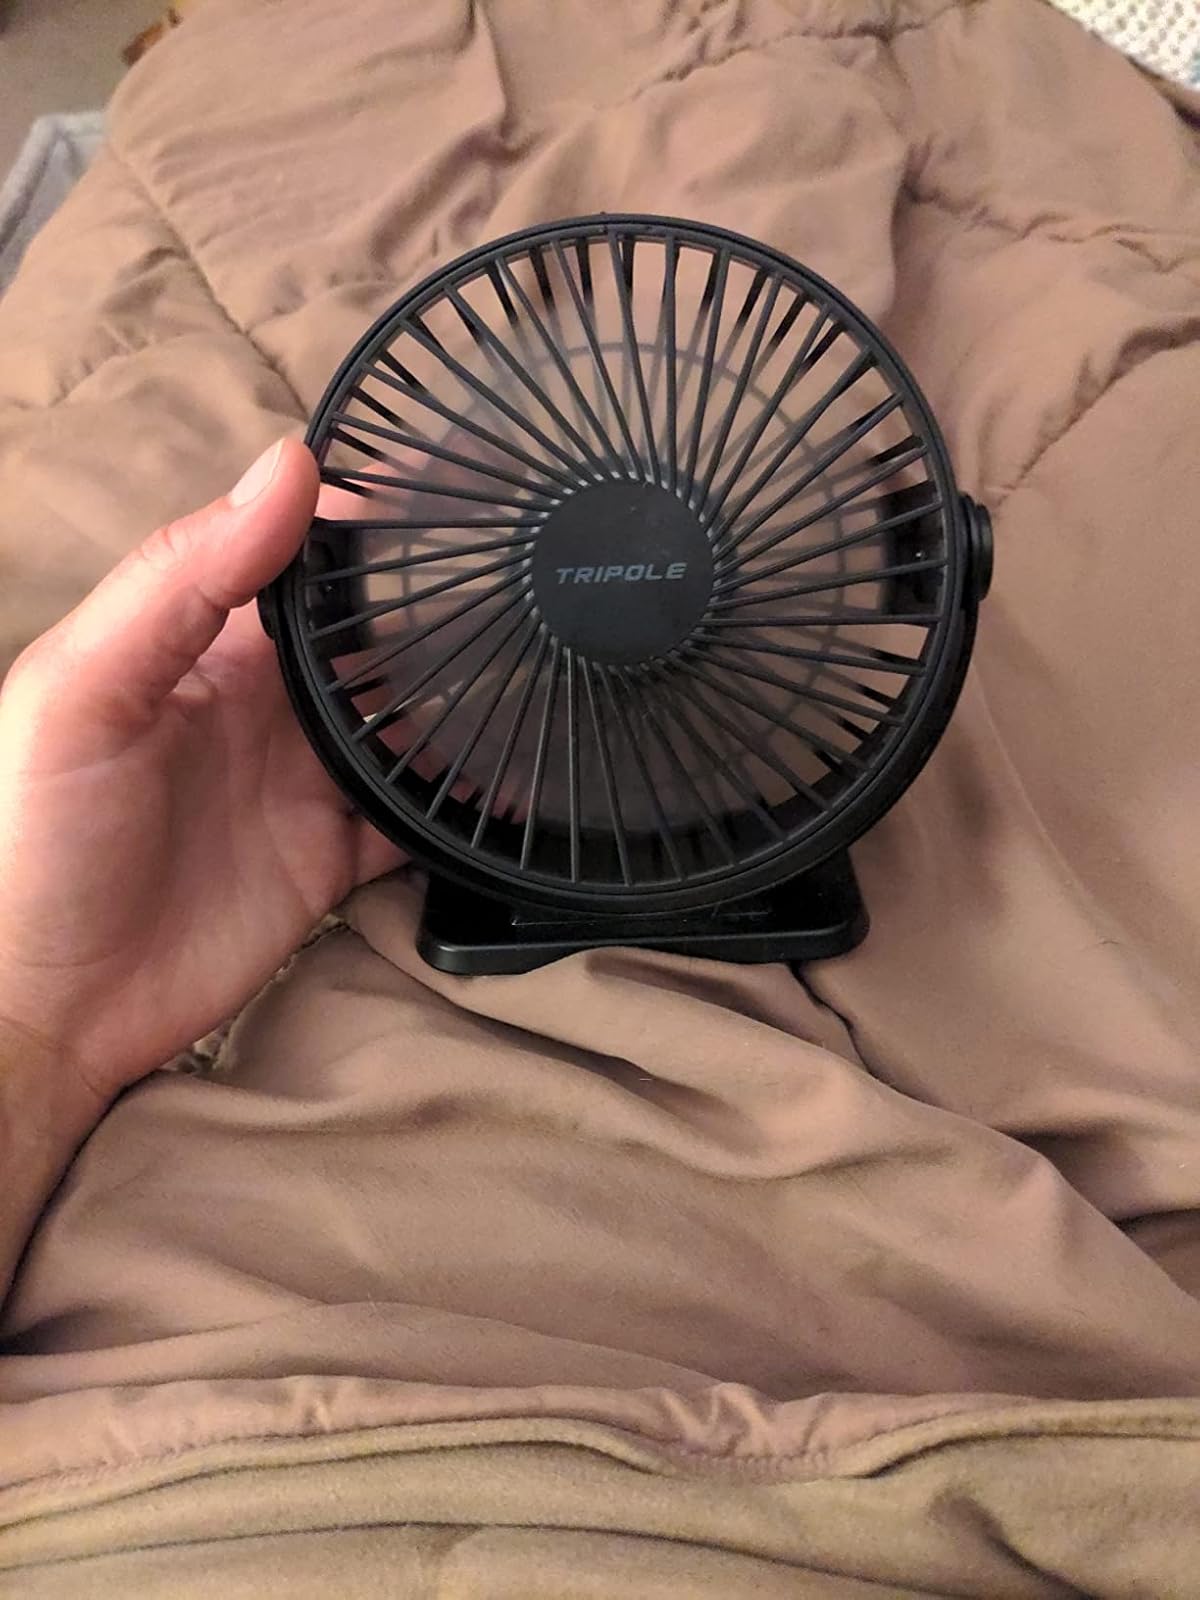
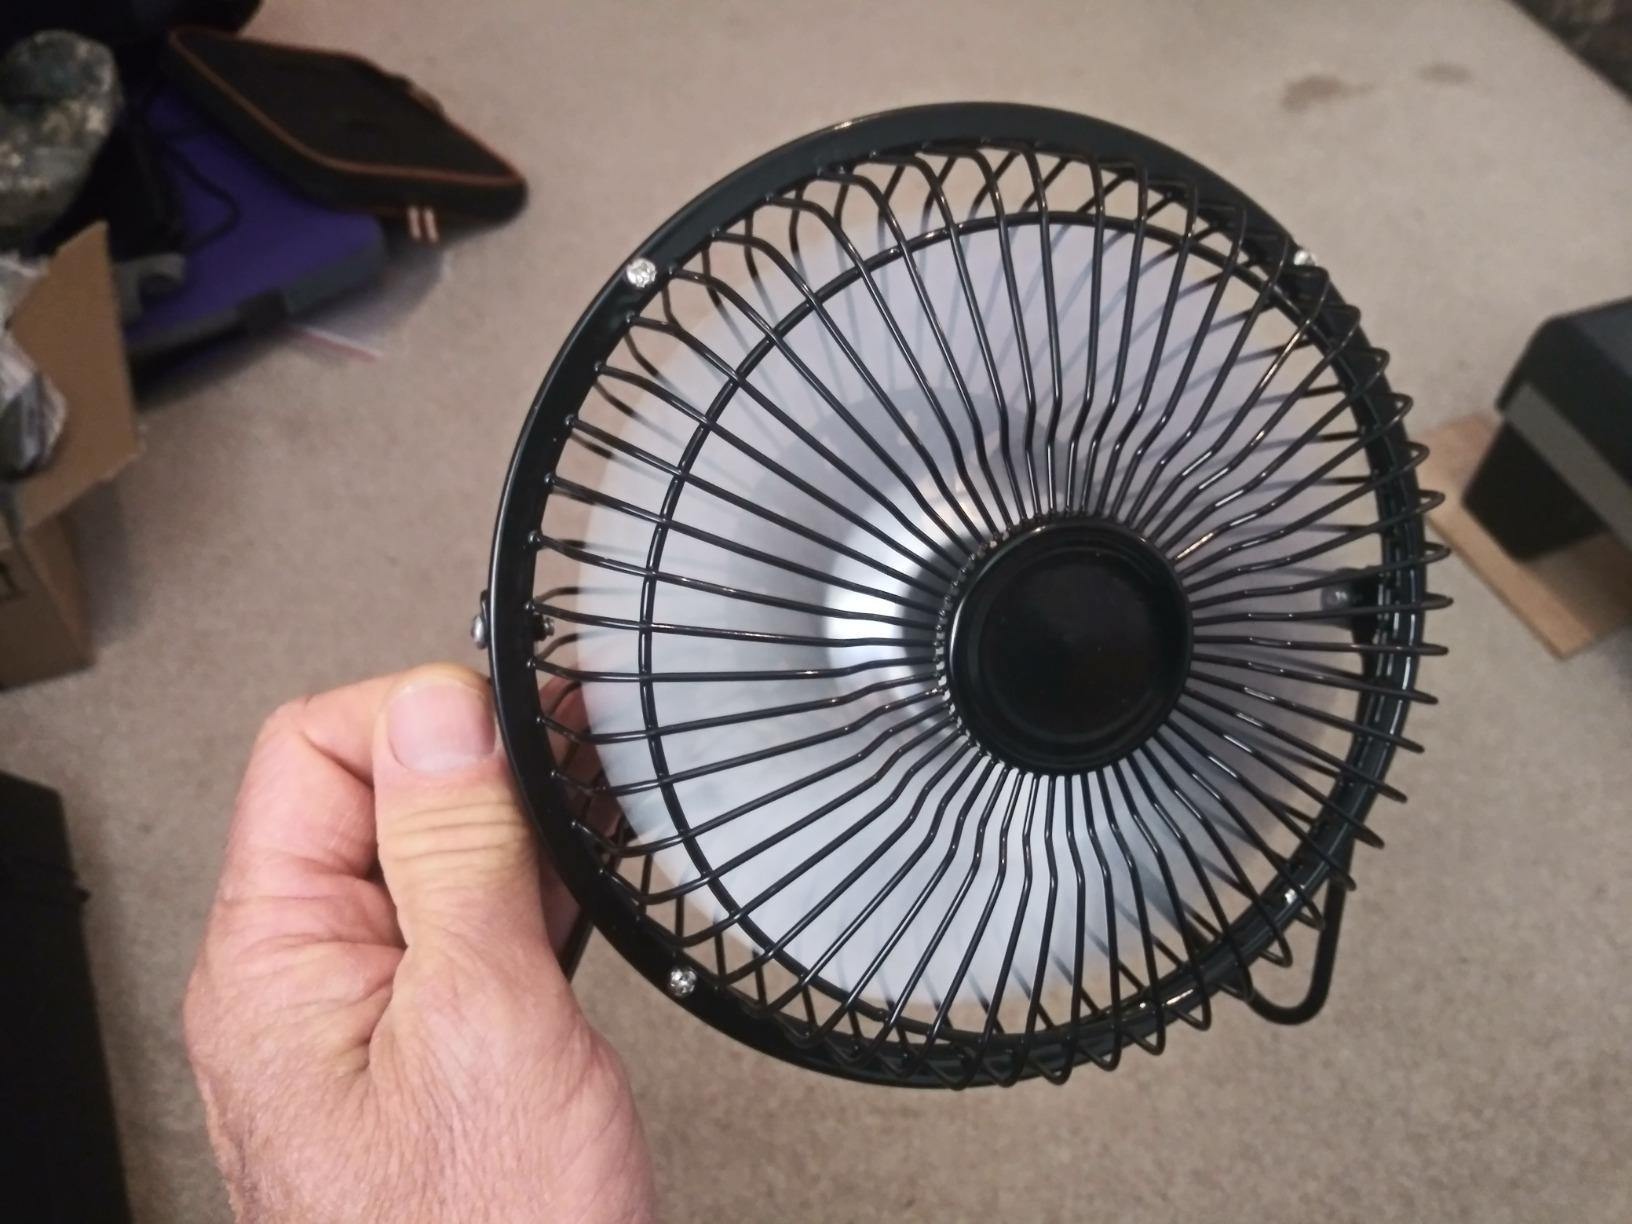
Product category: fan
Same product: no